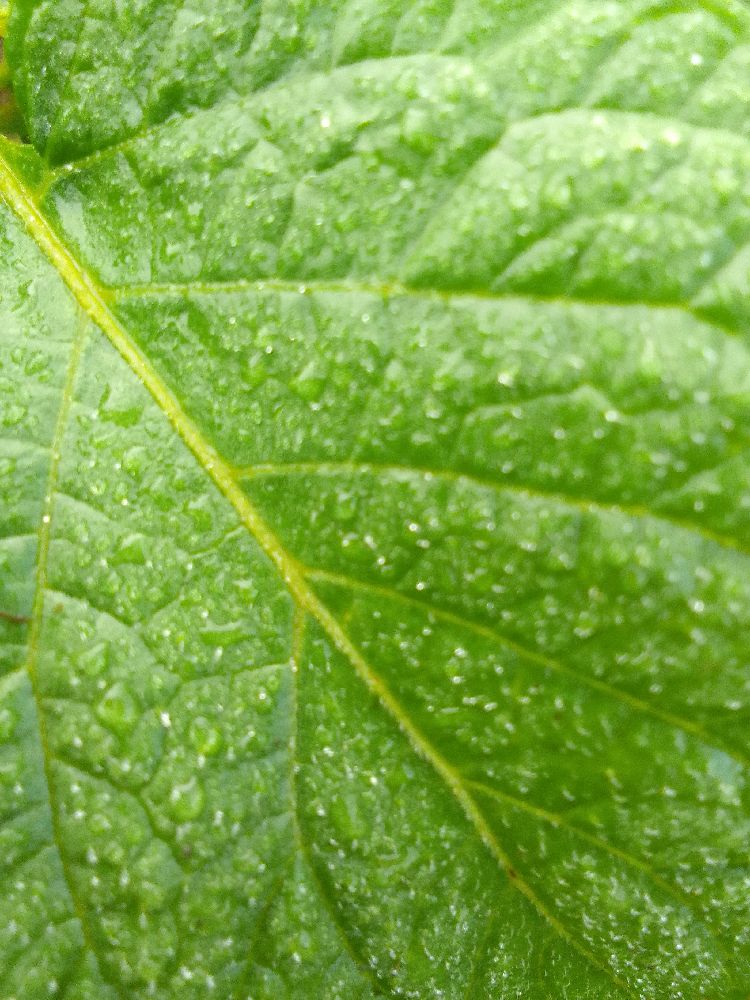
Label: Healthy